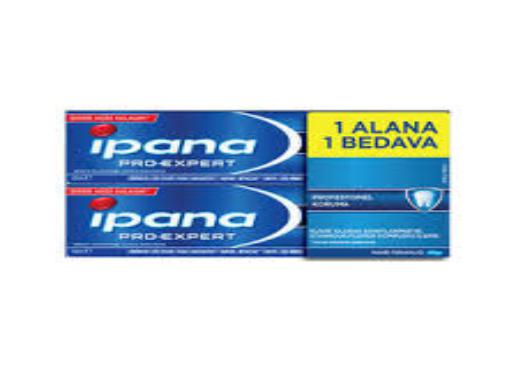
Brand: Ipana
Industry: Necessities